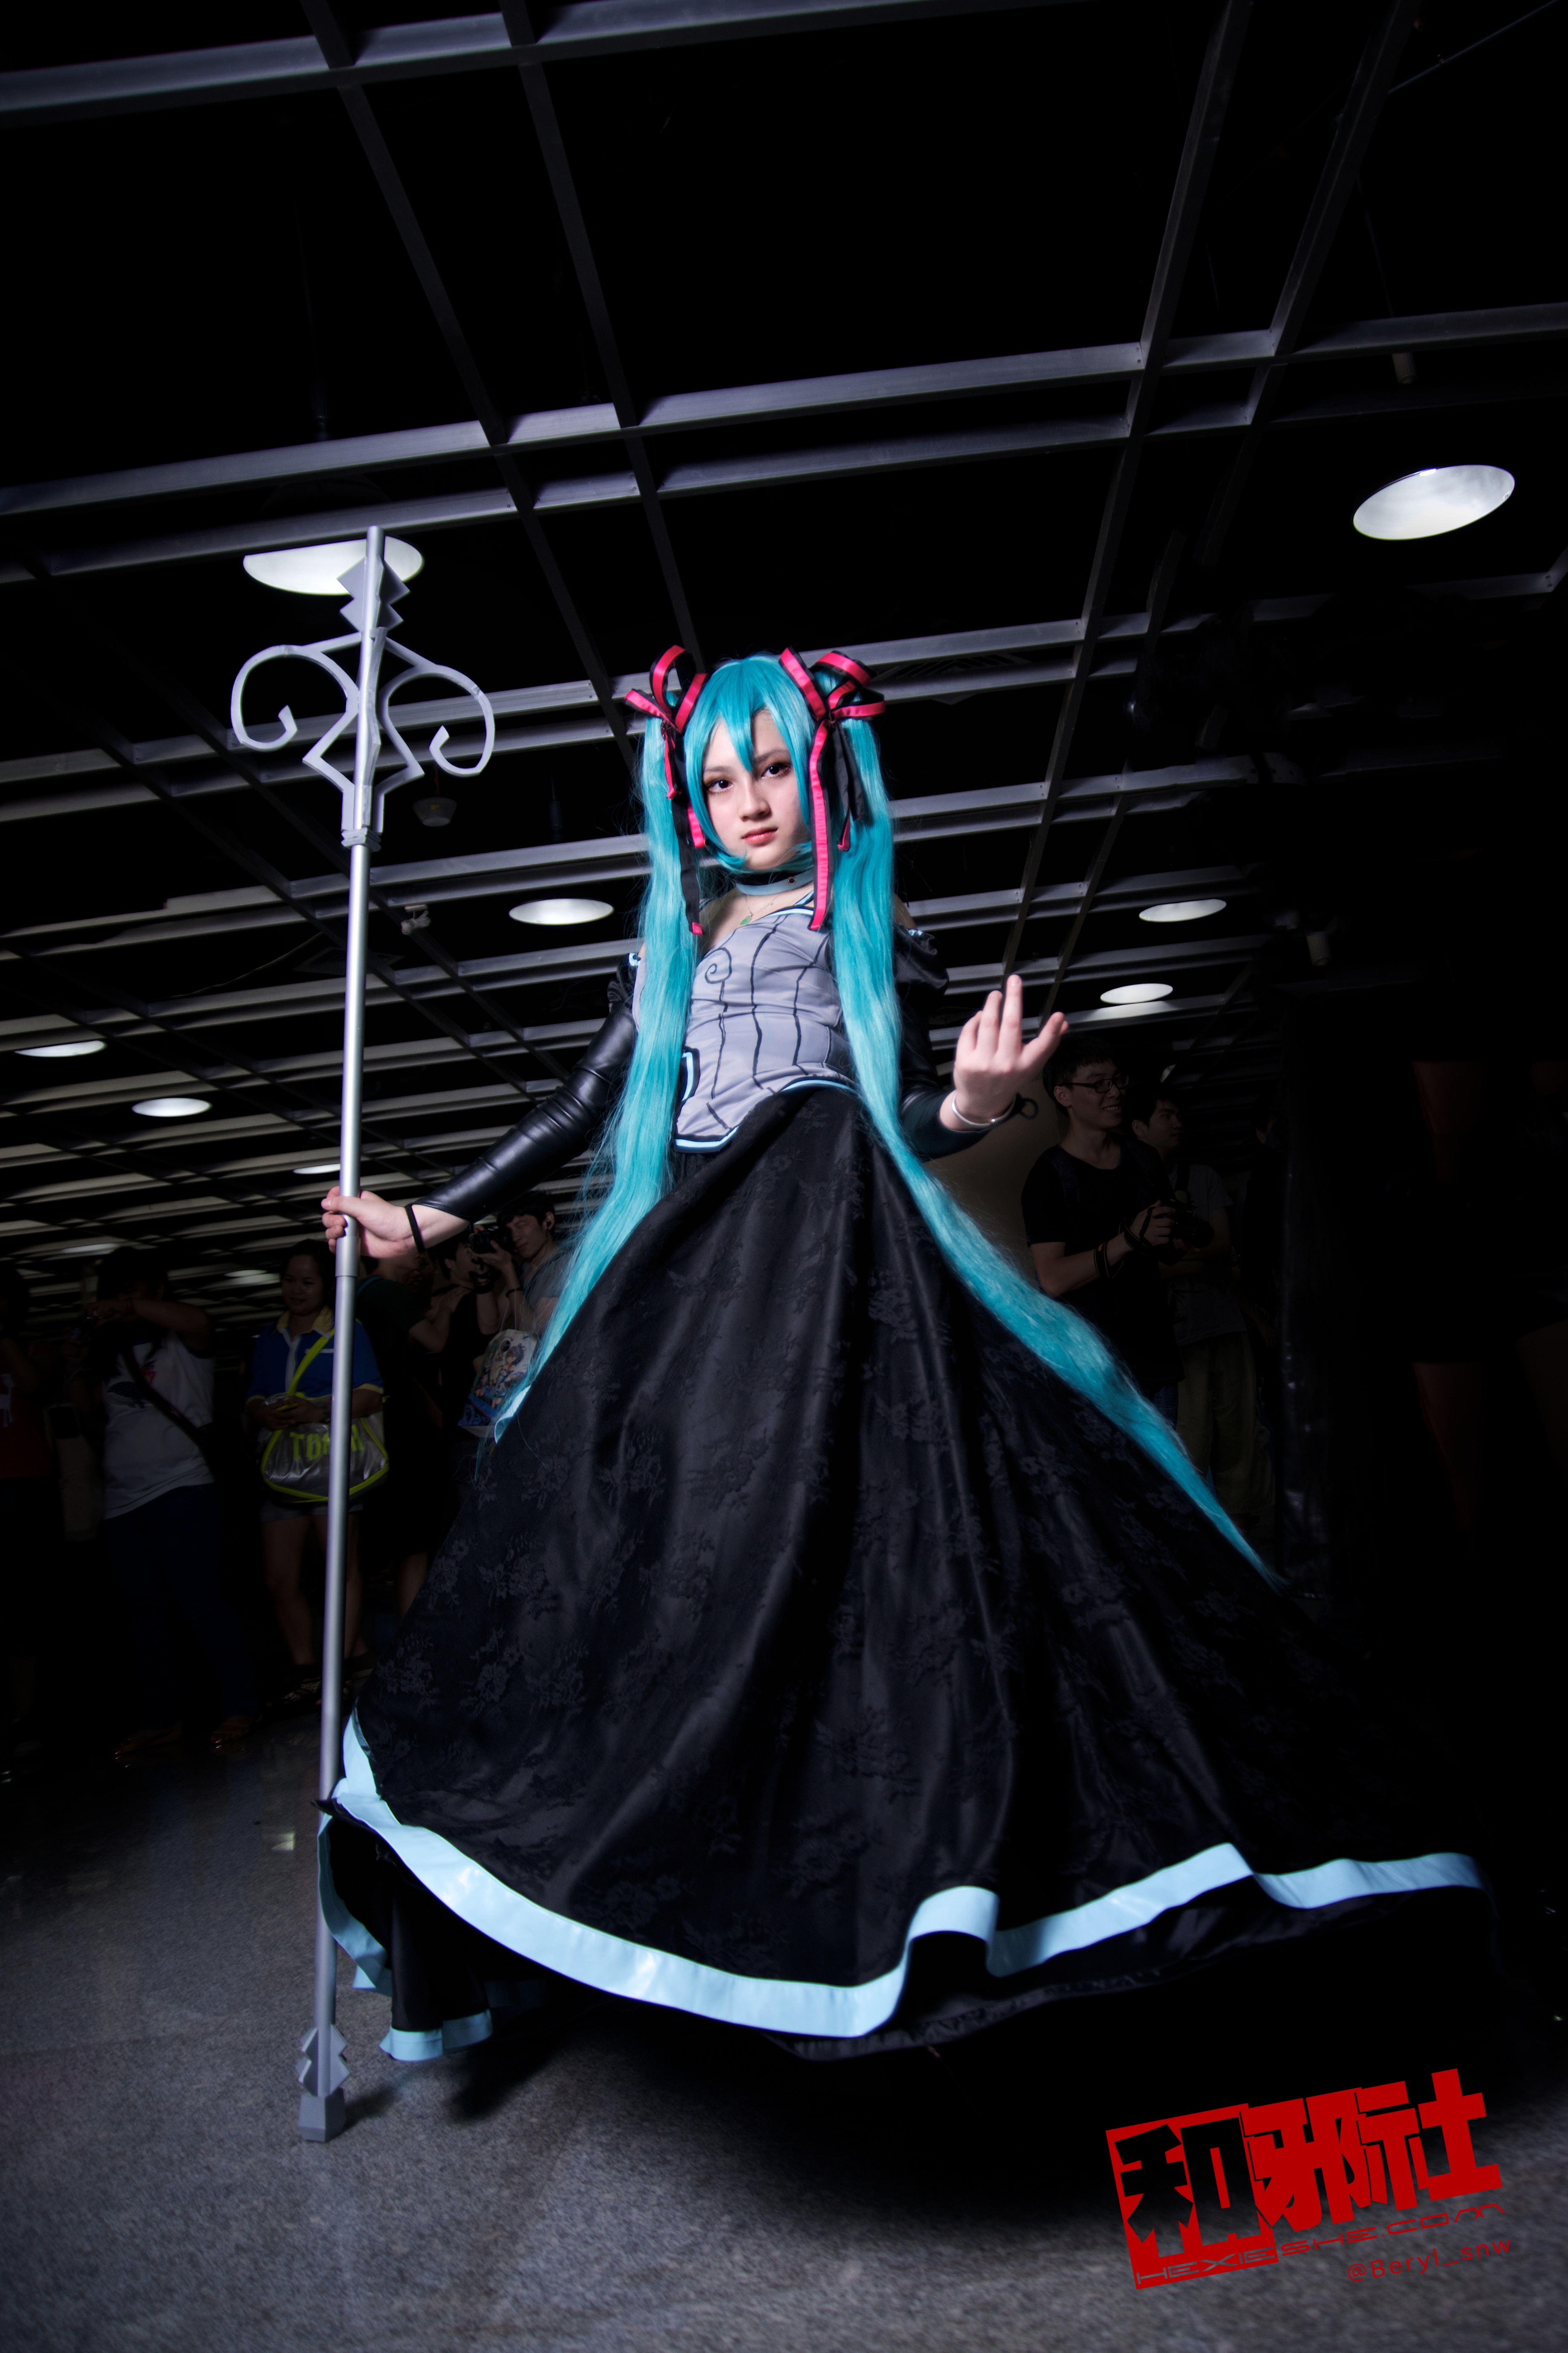
girl, cute, darkness, fashion, black, performance art, cosplay, girls, stage, performance, canton, costume, china, anime, comic, comiccon, guangzhou, acg, cos